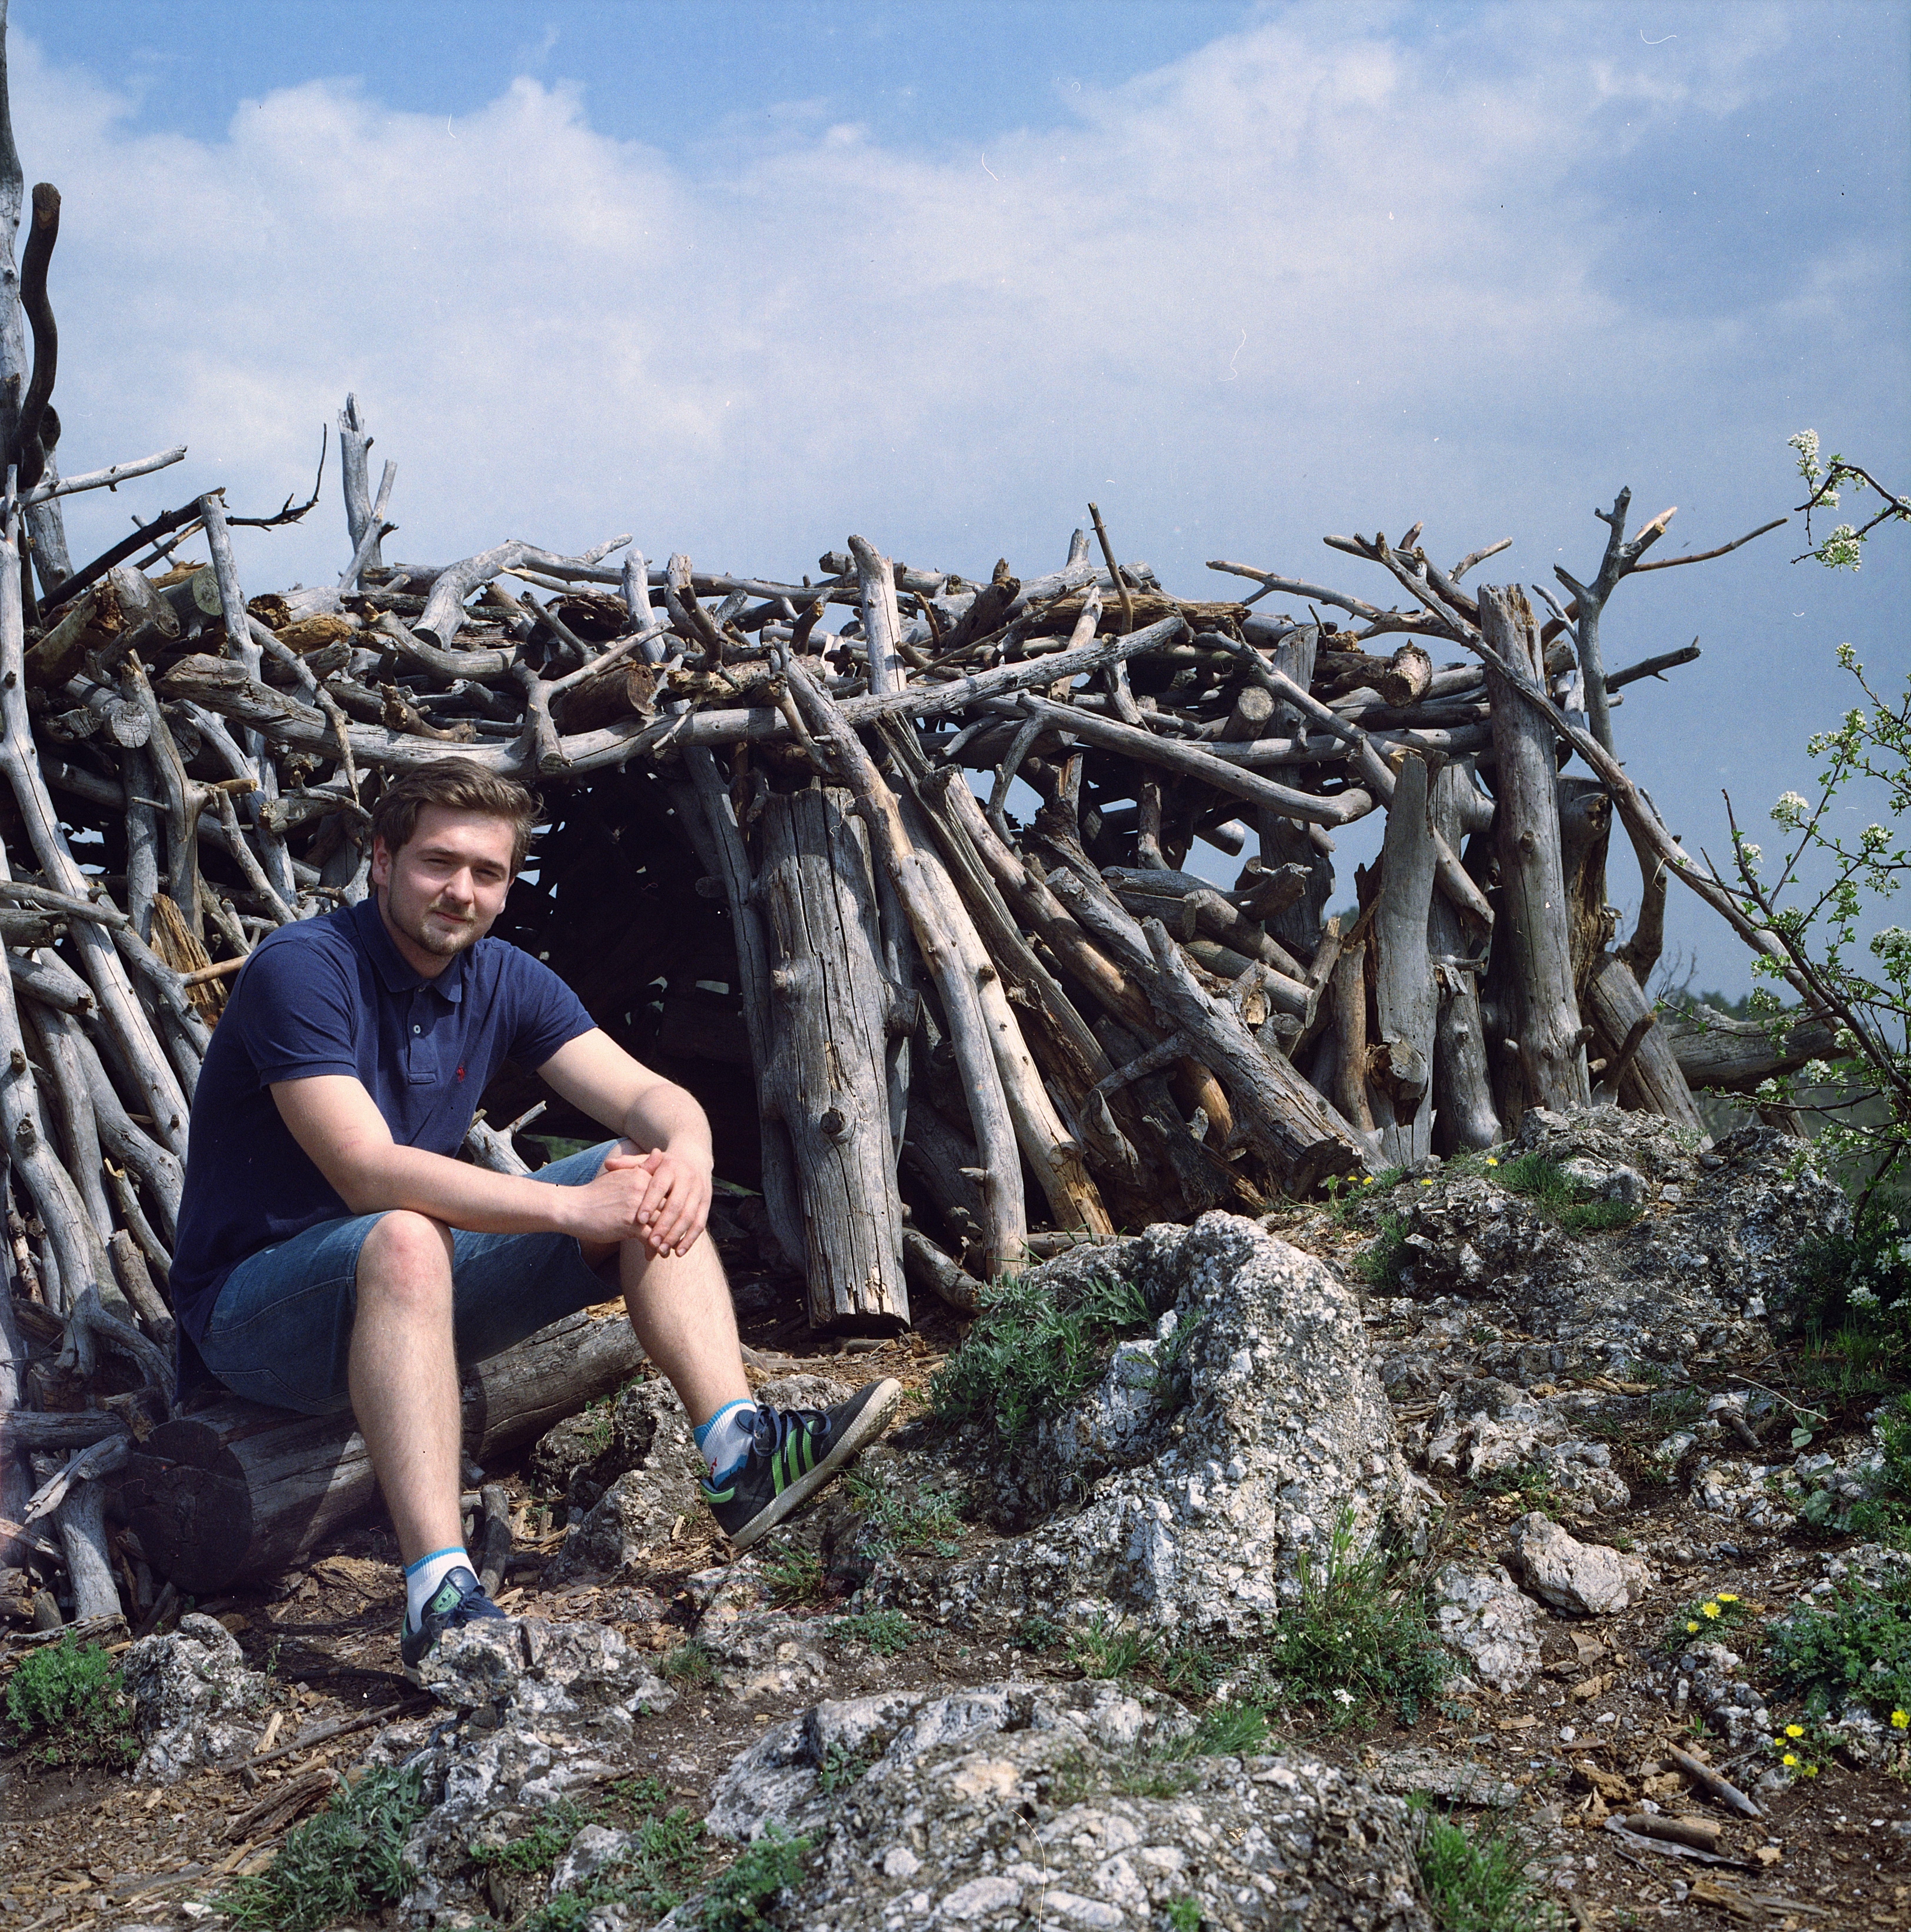
landscape, sea, coast, nature, forest, outdoor, wilderness, person, mountain, people, hiking, sport, adventure, backpack, summer, vacation, tourist, travel, guy, hiker, young, backpacker, journey, sitting, traveler, rest, tourism, lifestyle, leisure, healthy, activity, geology, happy, trekking, backpacking, resting, active, adult